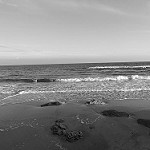
Label: B & W